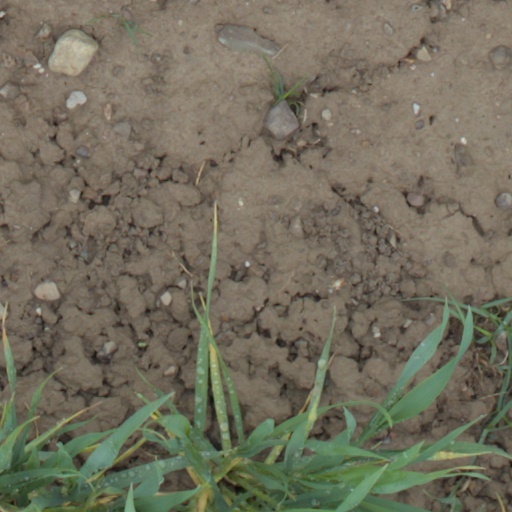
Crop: wheat